Nathan B. Booth House

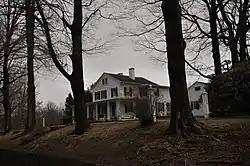

The Nathan B. Booth House is a historic house at 6080 Main Street in the Putney section of Stratford, Connecticut. Built in 1843 for a prosperous farmer, the house is a well-preserved example of transitional Federal-Greek Revival architecture, and the area's only known gable-fronted house of the period. It was listed on the National Register of Historic Places in 1992.